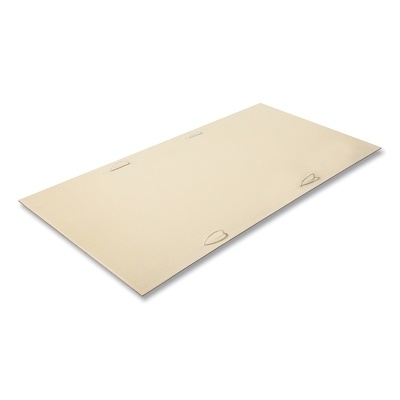
Checkers N3272HDS Mud-Traks Ground Protection Mat, 0.4 in Thick x 32 in W x 72 in L, Rope Handles, 100,000 lb Load Capacity, Tan
Introducing the Checkers N3272HDS Mud-Traks Ground Protection Mat —your ultimate solution for safeguarding surfaces while managing heavy equipment and foot traffic. Designed to withstand the toughest environments, this mat measures 0.4 inches thick and spans 32 inches wide by 72 inches long , making it ideal for various applications. Featuring an impressive 100,000 lb load capacity , the Mud-Traks mat ensures that even the heaviest machinery can traverse without damaging the ground underneath. Its robust design is perfect for construction sites, landscaping, and events, offering peace of mind while you work. Durable Construction: Made from high-quality materials, this mat is built to last, providing reliable ground protection. Rope Handles: Equipped with convenient rope handles, you can easily transport and position the mat wherever needed. Versatile Use: Perfect for construction, heavy machinery, and pedestrian access, ensuring minimal ground disturbance. Tan Color: A neutral shade that blends seamlessly into various environments while maintaining a professional appearance. Upgrade your ground protection strategy with the Checkers N3272HDS Mud-Traks Ground Protection Mat . Unmatched in quality and performance, this mat is a must-have for anyone looking to preserve their worksite or event space. Don’t compromise on safety and durability—choose Mud-Traks today!
Brand: Checkers
Category: Business & Industrial > Construction > Raw Structural Components